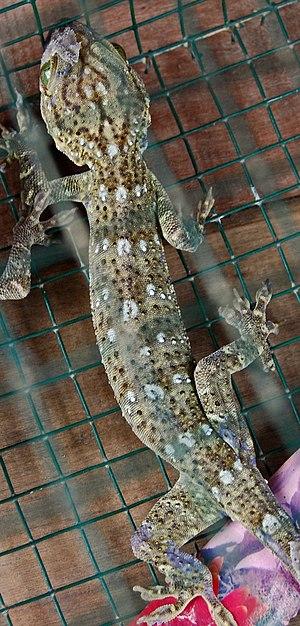
Gekko smithii est une espèce de geckos de la famille des Gekkonidae.